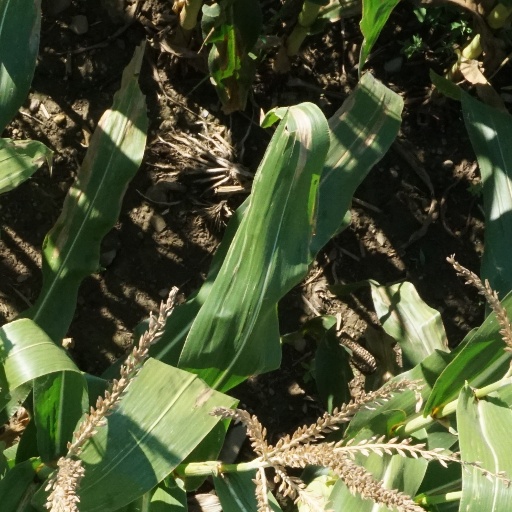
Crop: maize; corn